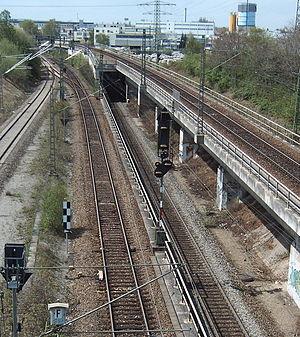
Un saut-de-mouton est un dispositif ferroviaire constitué d'un pont, d'une tranchée ou d'un court tunnel permettant à une voie ferrée d'en croiser une autre en passant par-dessus ou par-dessous. Cette technique aurait été inventée par Eugène Hénard au début du XXᵉ siècle.